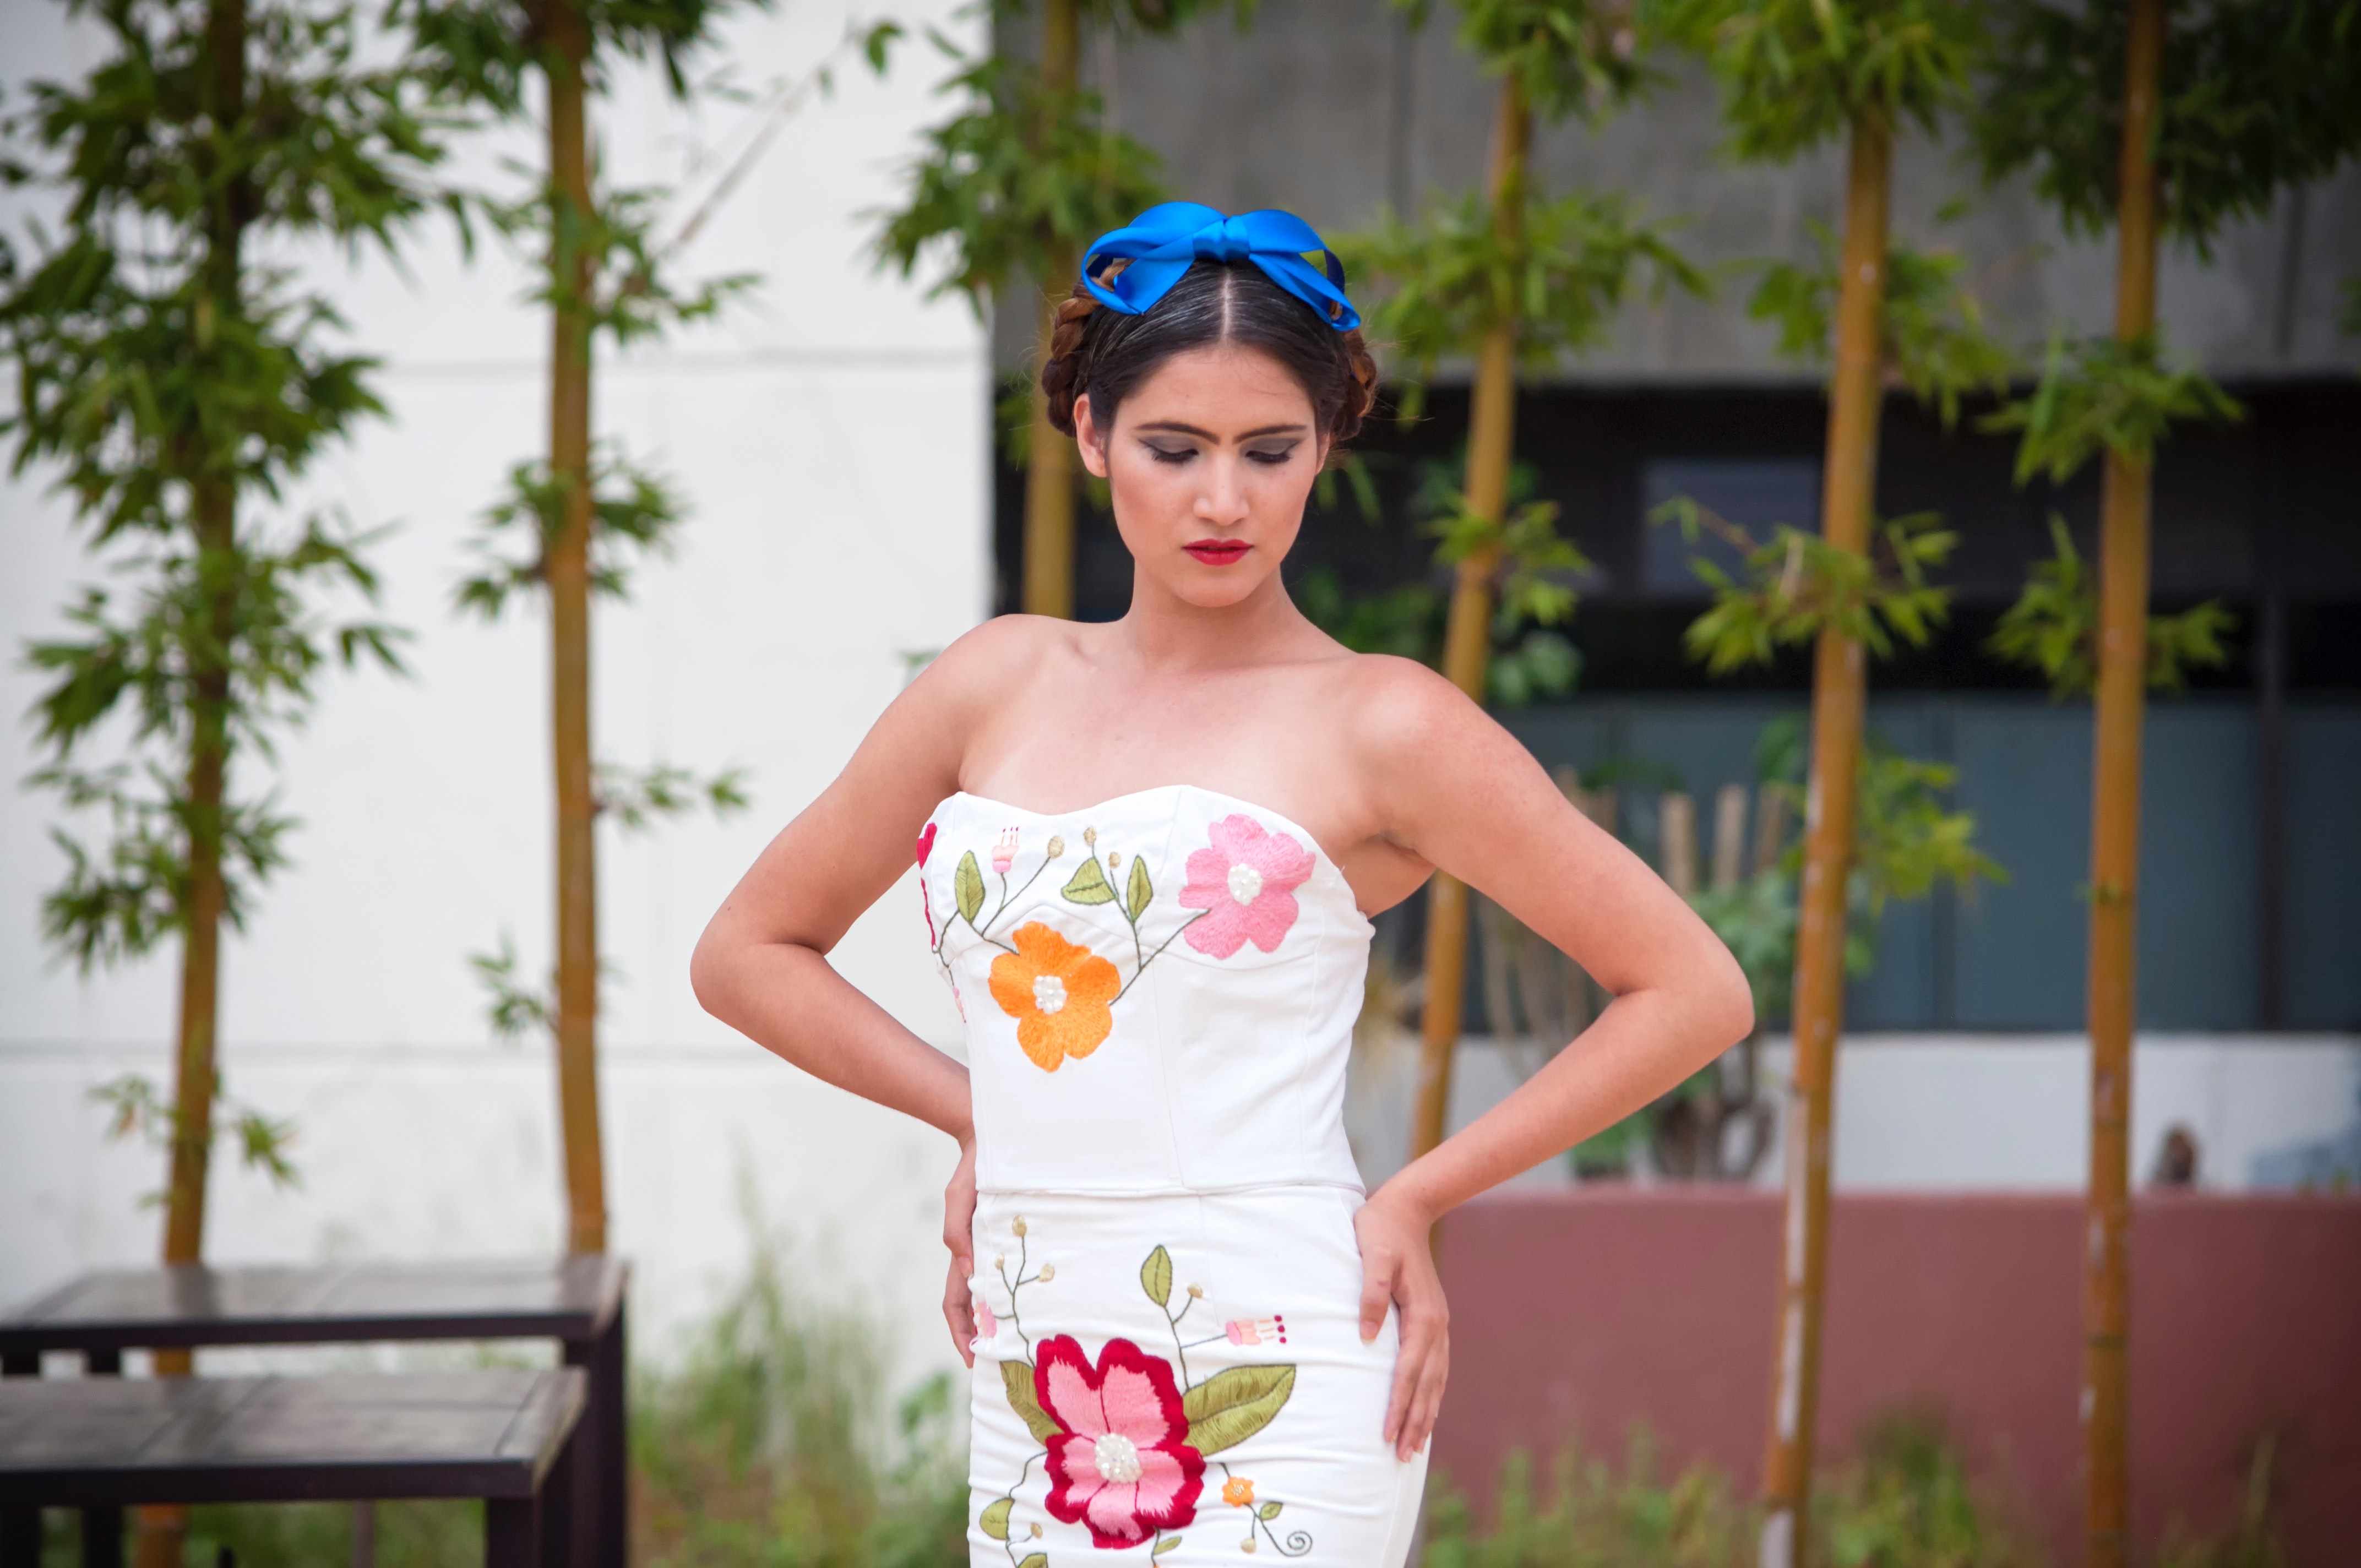
white, photograph, dress, clothing, bride, shoulder, beauty, wedding dress, gown, headpiece, bridal clothing, petal, plant, summer, headgear, flower, photo shoot, hair accessory, bouquet, wedding, bridal accessory, Strapless dress, fashion design